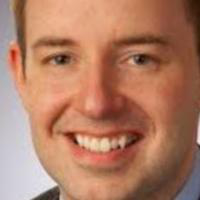
Age group: age 31-40